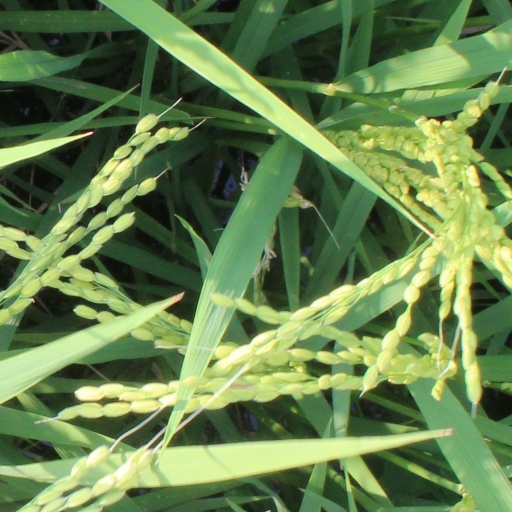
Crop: rice